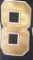
Number: 8